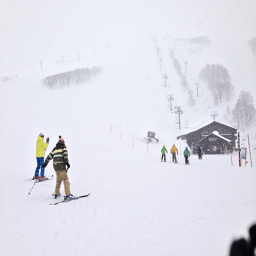
Skiers approaching a ski lift in a snow storm.
People are skiing down the mountain towards the resort.
Skiers head toward a cabin on a snowy day.
People skiing on a snow covered hill going to the lodge.
People skiing towards a ski lift on a snowy day.